Guddemane Appaiah Gowda

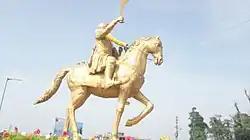
Statue of Subedar Guddemane Appaiah Gowda in Madikeri

A bronze statue of Guddemane Appaiah Gowda was unveiled by D. V. Sadananda Gowda at Field Marshal K.M. Cariappa Circle in Madikeri.